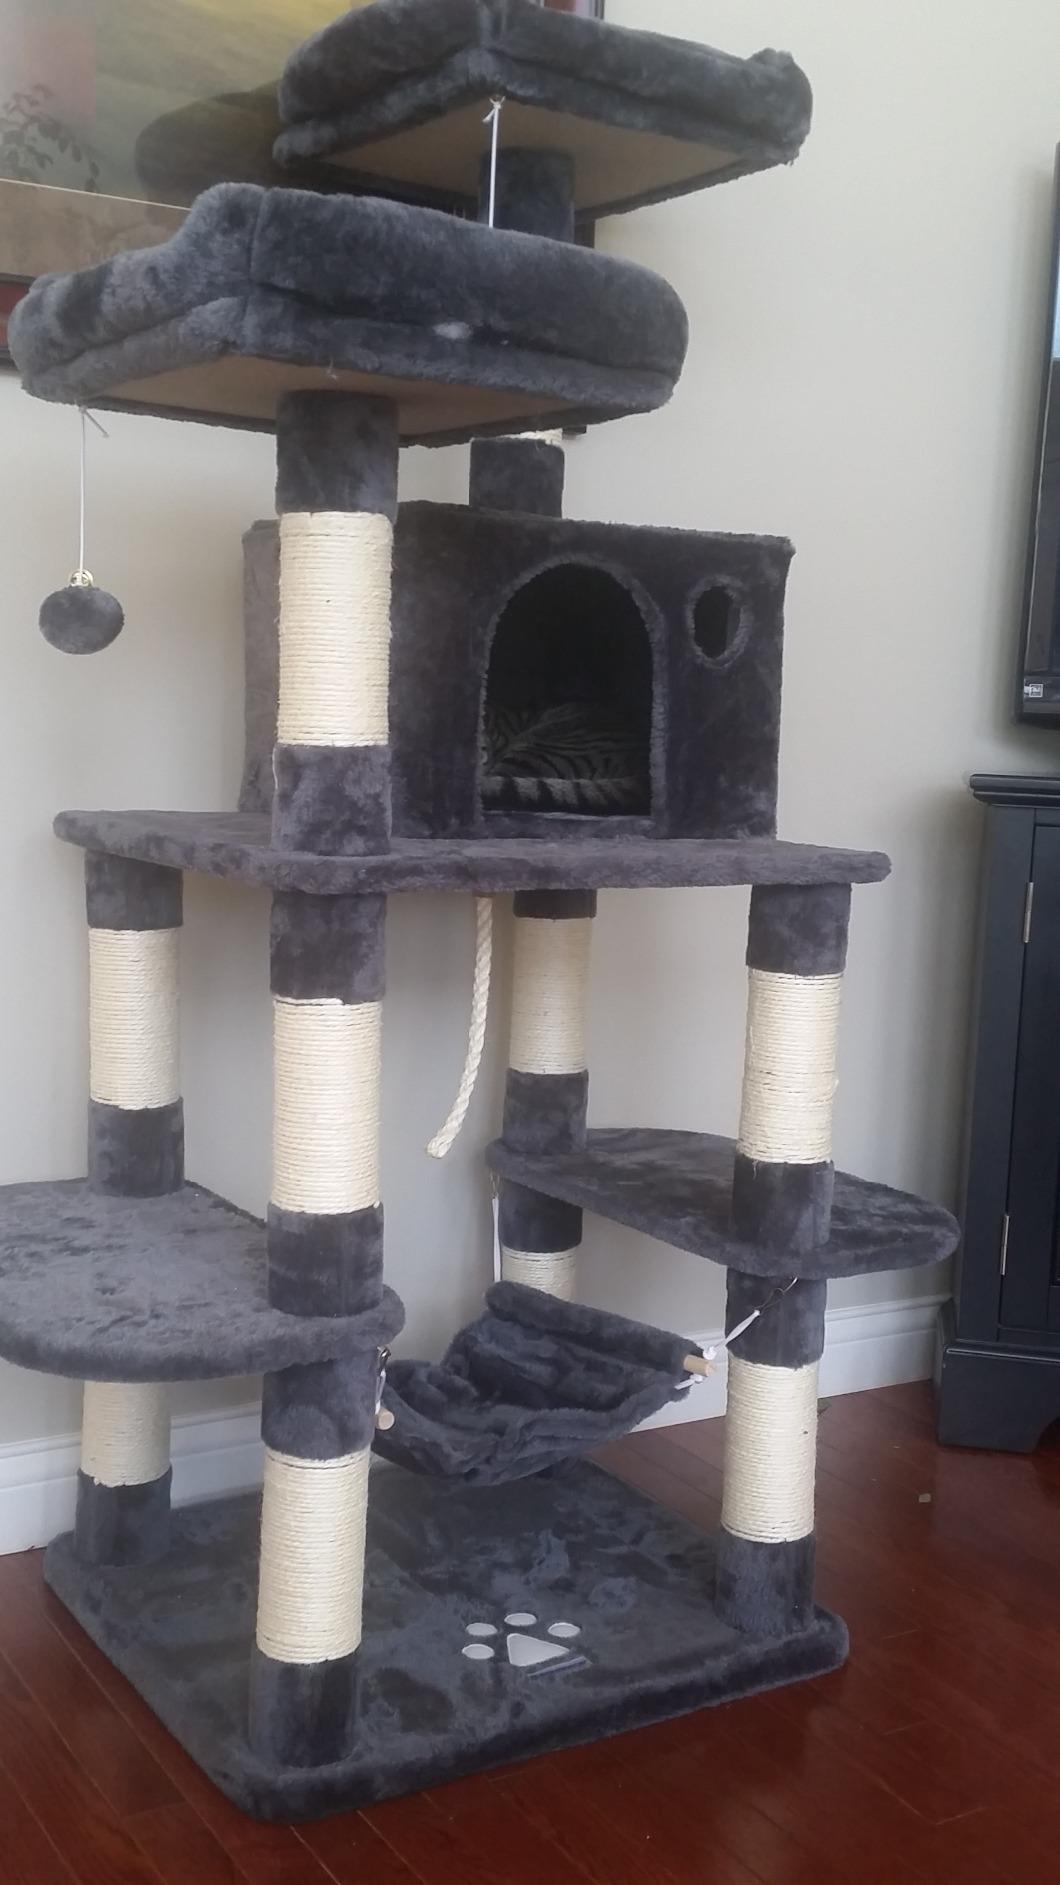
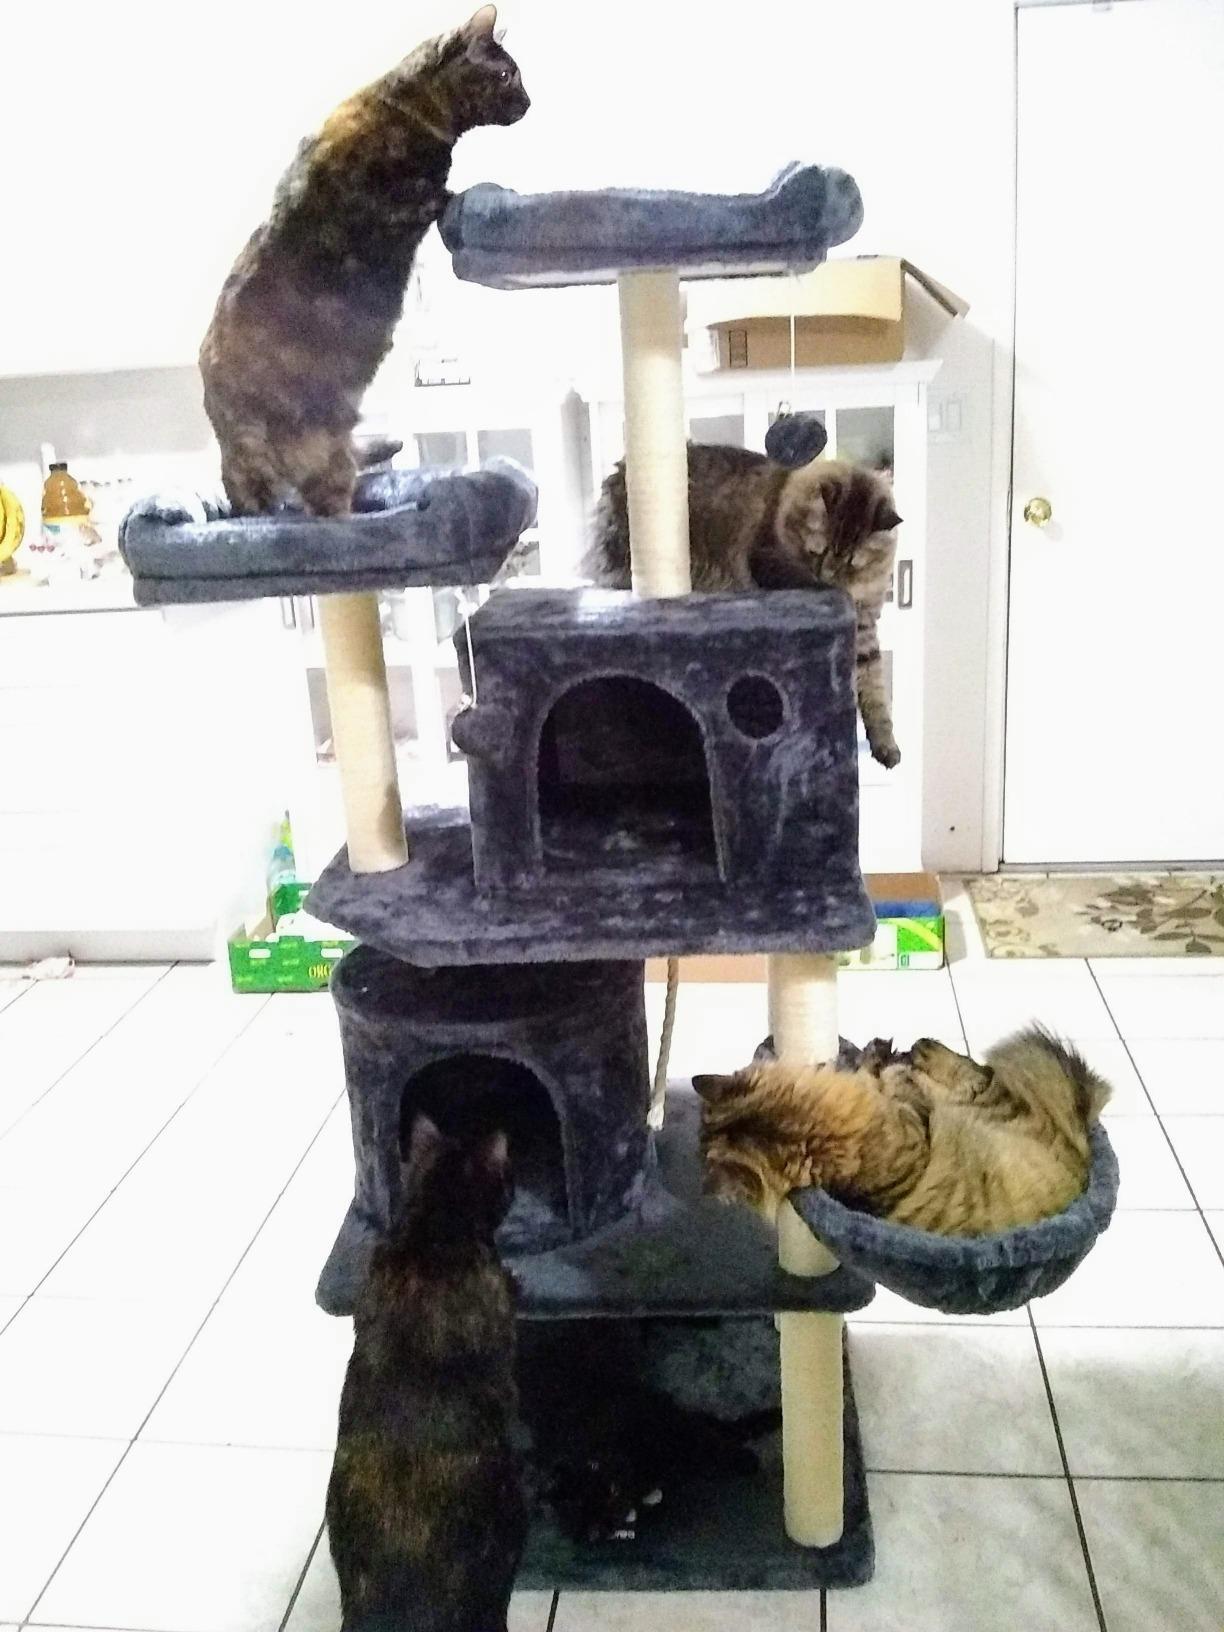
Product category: items_cat tree
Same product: no